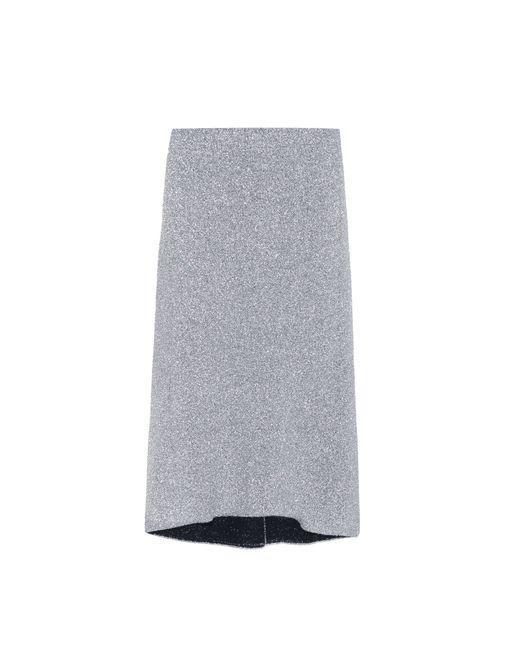
grauer langer, eng anliegender Rock für Damen